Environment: real
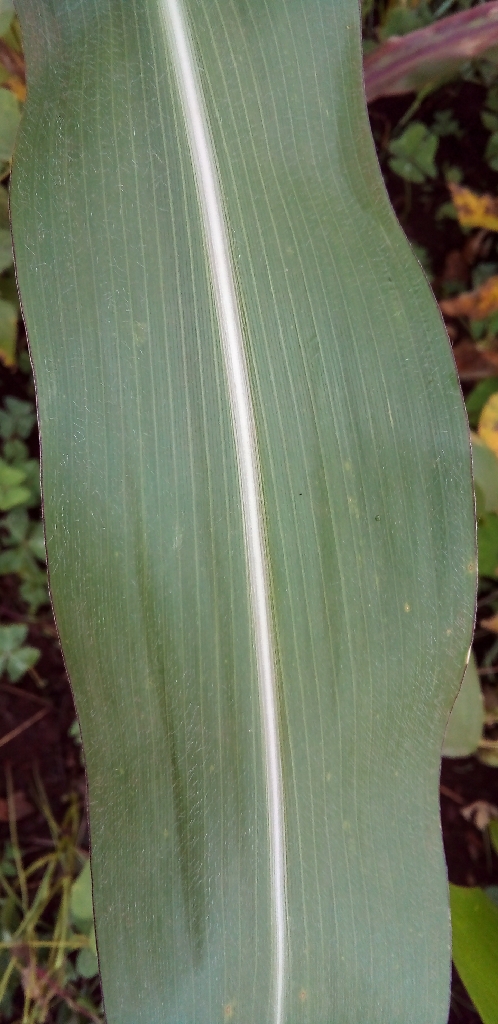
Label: healthy